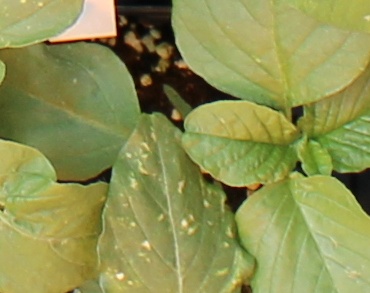
Label: Redroot Pigweed